Friedrich Franz Friedmann

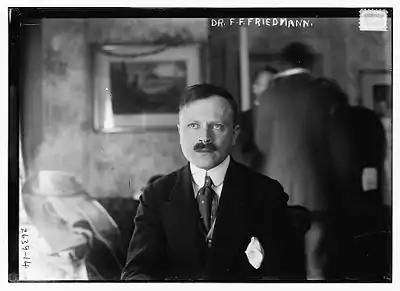
Friedmann in 1913

Friedrich Franz Friedmann (October 26, 1876 – February 19, 1953) was a tuberculosis researcher in Berlin who came to New York City to give what he called the "turtle vaccine" to people who came to his clinic in 1913. He claimed to have developed a strain capable of providing immunity, by passing the strain through turtles.